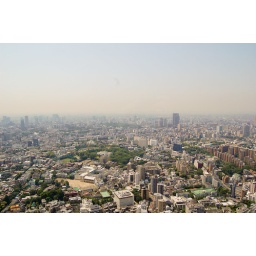
From the roof of the Mori tower in Roppongi.